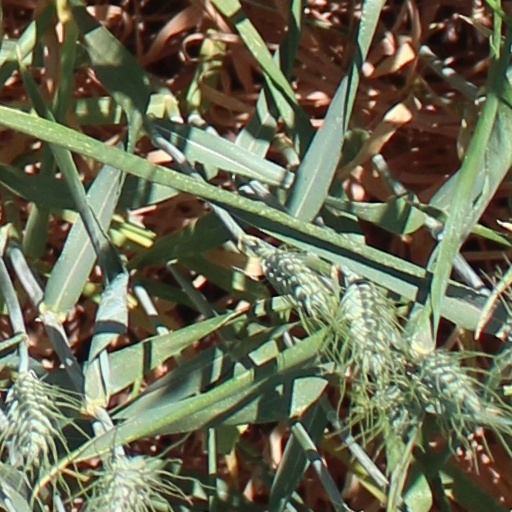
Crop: wheat